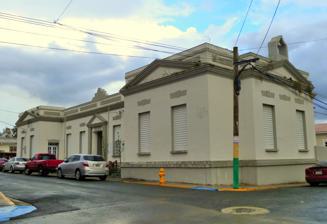
Building: James Fenimore Cooper Graded School
Country: Puerto Rico
Year built: 1903
United States historic place James Fenimore Cooper Graded School U.S. National Register of Historic Places James Fenimore Cooper School in 2017 Location 20 San Isidro Street at Luis Muñoz Rivera Street Sabana Grande, Puerto Rico Coordinates 18°04′46″N 66°57′32″W / 18.0794444°N 66.9588889°W / 18.0794444; -66.9588889 Built 1903 Architect Charles G. Post Architectural style Classical Revival MPS Early Twentieth Century Schools in Puerto Rico NRHP reference No. 15000277 Added to NRHP May 26, 2015 James Fenimore Cooper Graded School ( Spanish : Escuela James Fenimore Cooper ) is a historic school located in Sabana Grande Pueblo , the administrative and historic center of the municipality of Sabana Grande, Puerto Rico . The school is located across from the main town square ( plaza pública ) and church of Sabana Grande. It was designed by Charles G. Post in the Neoclassical style, popular in the architecture of early 20th-century schoolhouses and built in 1903. It was the first institution to be built in the town of Sabana Grande under the new U.S. colonial administration. See also National Register of Historic Places listings in western Puerto Rico References